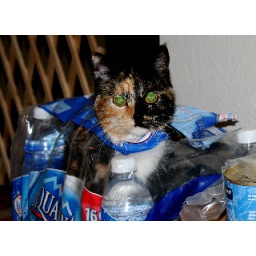
Kitty hiding in the water bottles